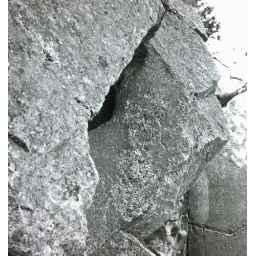
Taken in 1997 with black and white slide film.